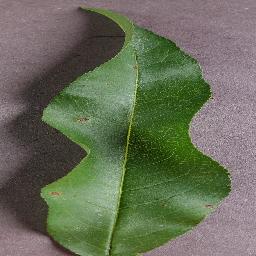
Label: Peach___Bacterial_spot